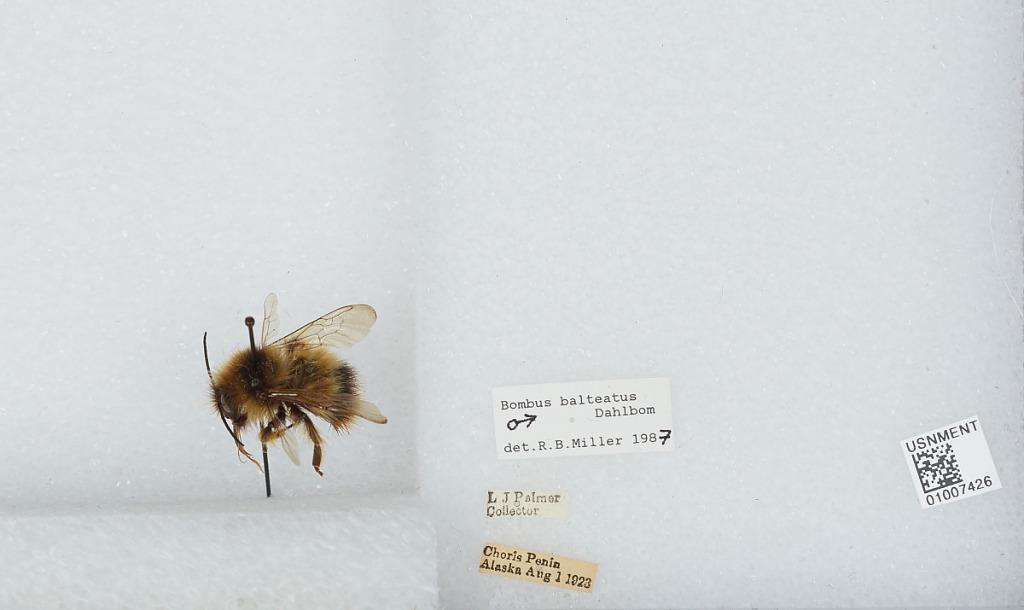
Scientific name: Bombus (Alpinobombus) balteatus Dahlbom
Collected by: L. Palmer
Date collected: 1923-8-1
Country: United States
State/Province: Alaska
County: Northwest Arctic
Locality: Choris Peninsula
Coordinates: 66.2847, -161.881
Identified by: Miller, R. B.